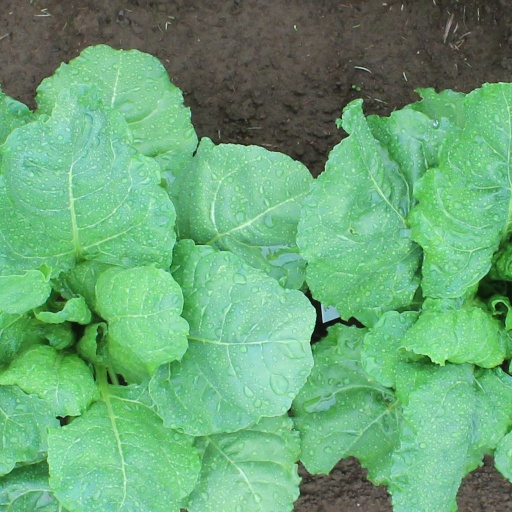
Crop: sugar beet